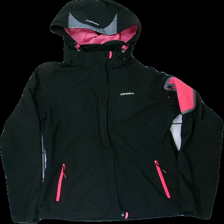
View: front
Type: Jacket
Category: Ladies
Brand: Not in the list
Brand text on label: Icepeak
Colors: Black, Pink
Material: 100% poly
Cut: Regular
Size: 40
Price range: 50-100
Recommended usage: Reuse
Description: Icepeak jacket for women. Black and pink. Size 40. Good condition.